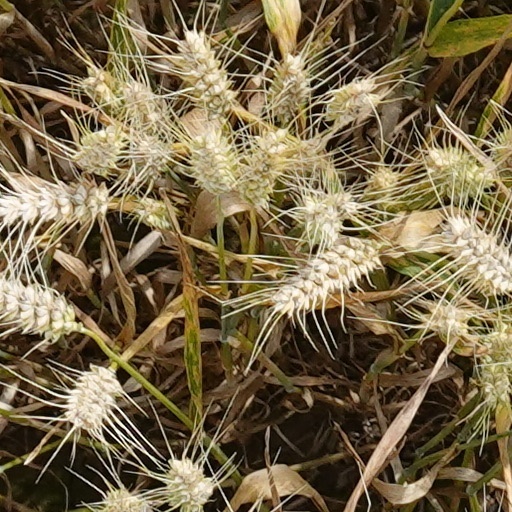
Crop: wheat